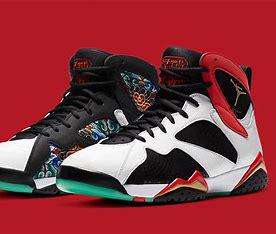
Brand: Jordan
Model: 7 Retro